2017 Dutch general election

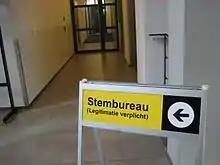

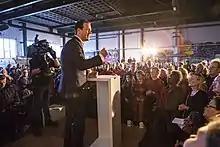
Asscher campaigning

The House of Representatives (Dutch: "Tweede Kamer") is composed of 150 seats elected by proportional representation in a single nationwide constituency, with a legal threshold of 1 full seat (0.67%), and residuals assigned by the D'Hondt method. The Senate is indirectly elected by the States-Provincial.